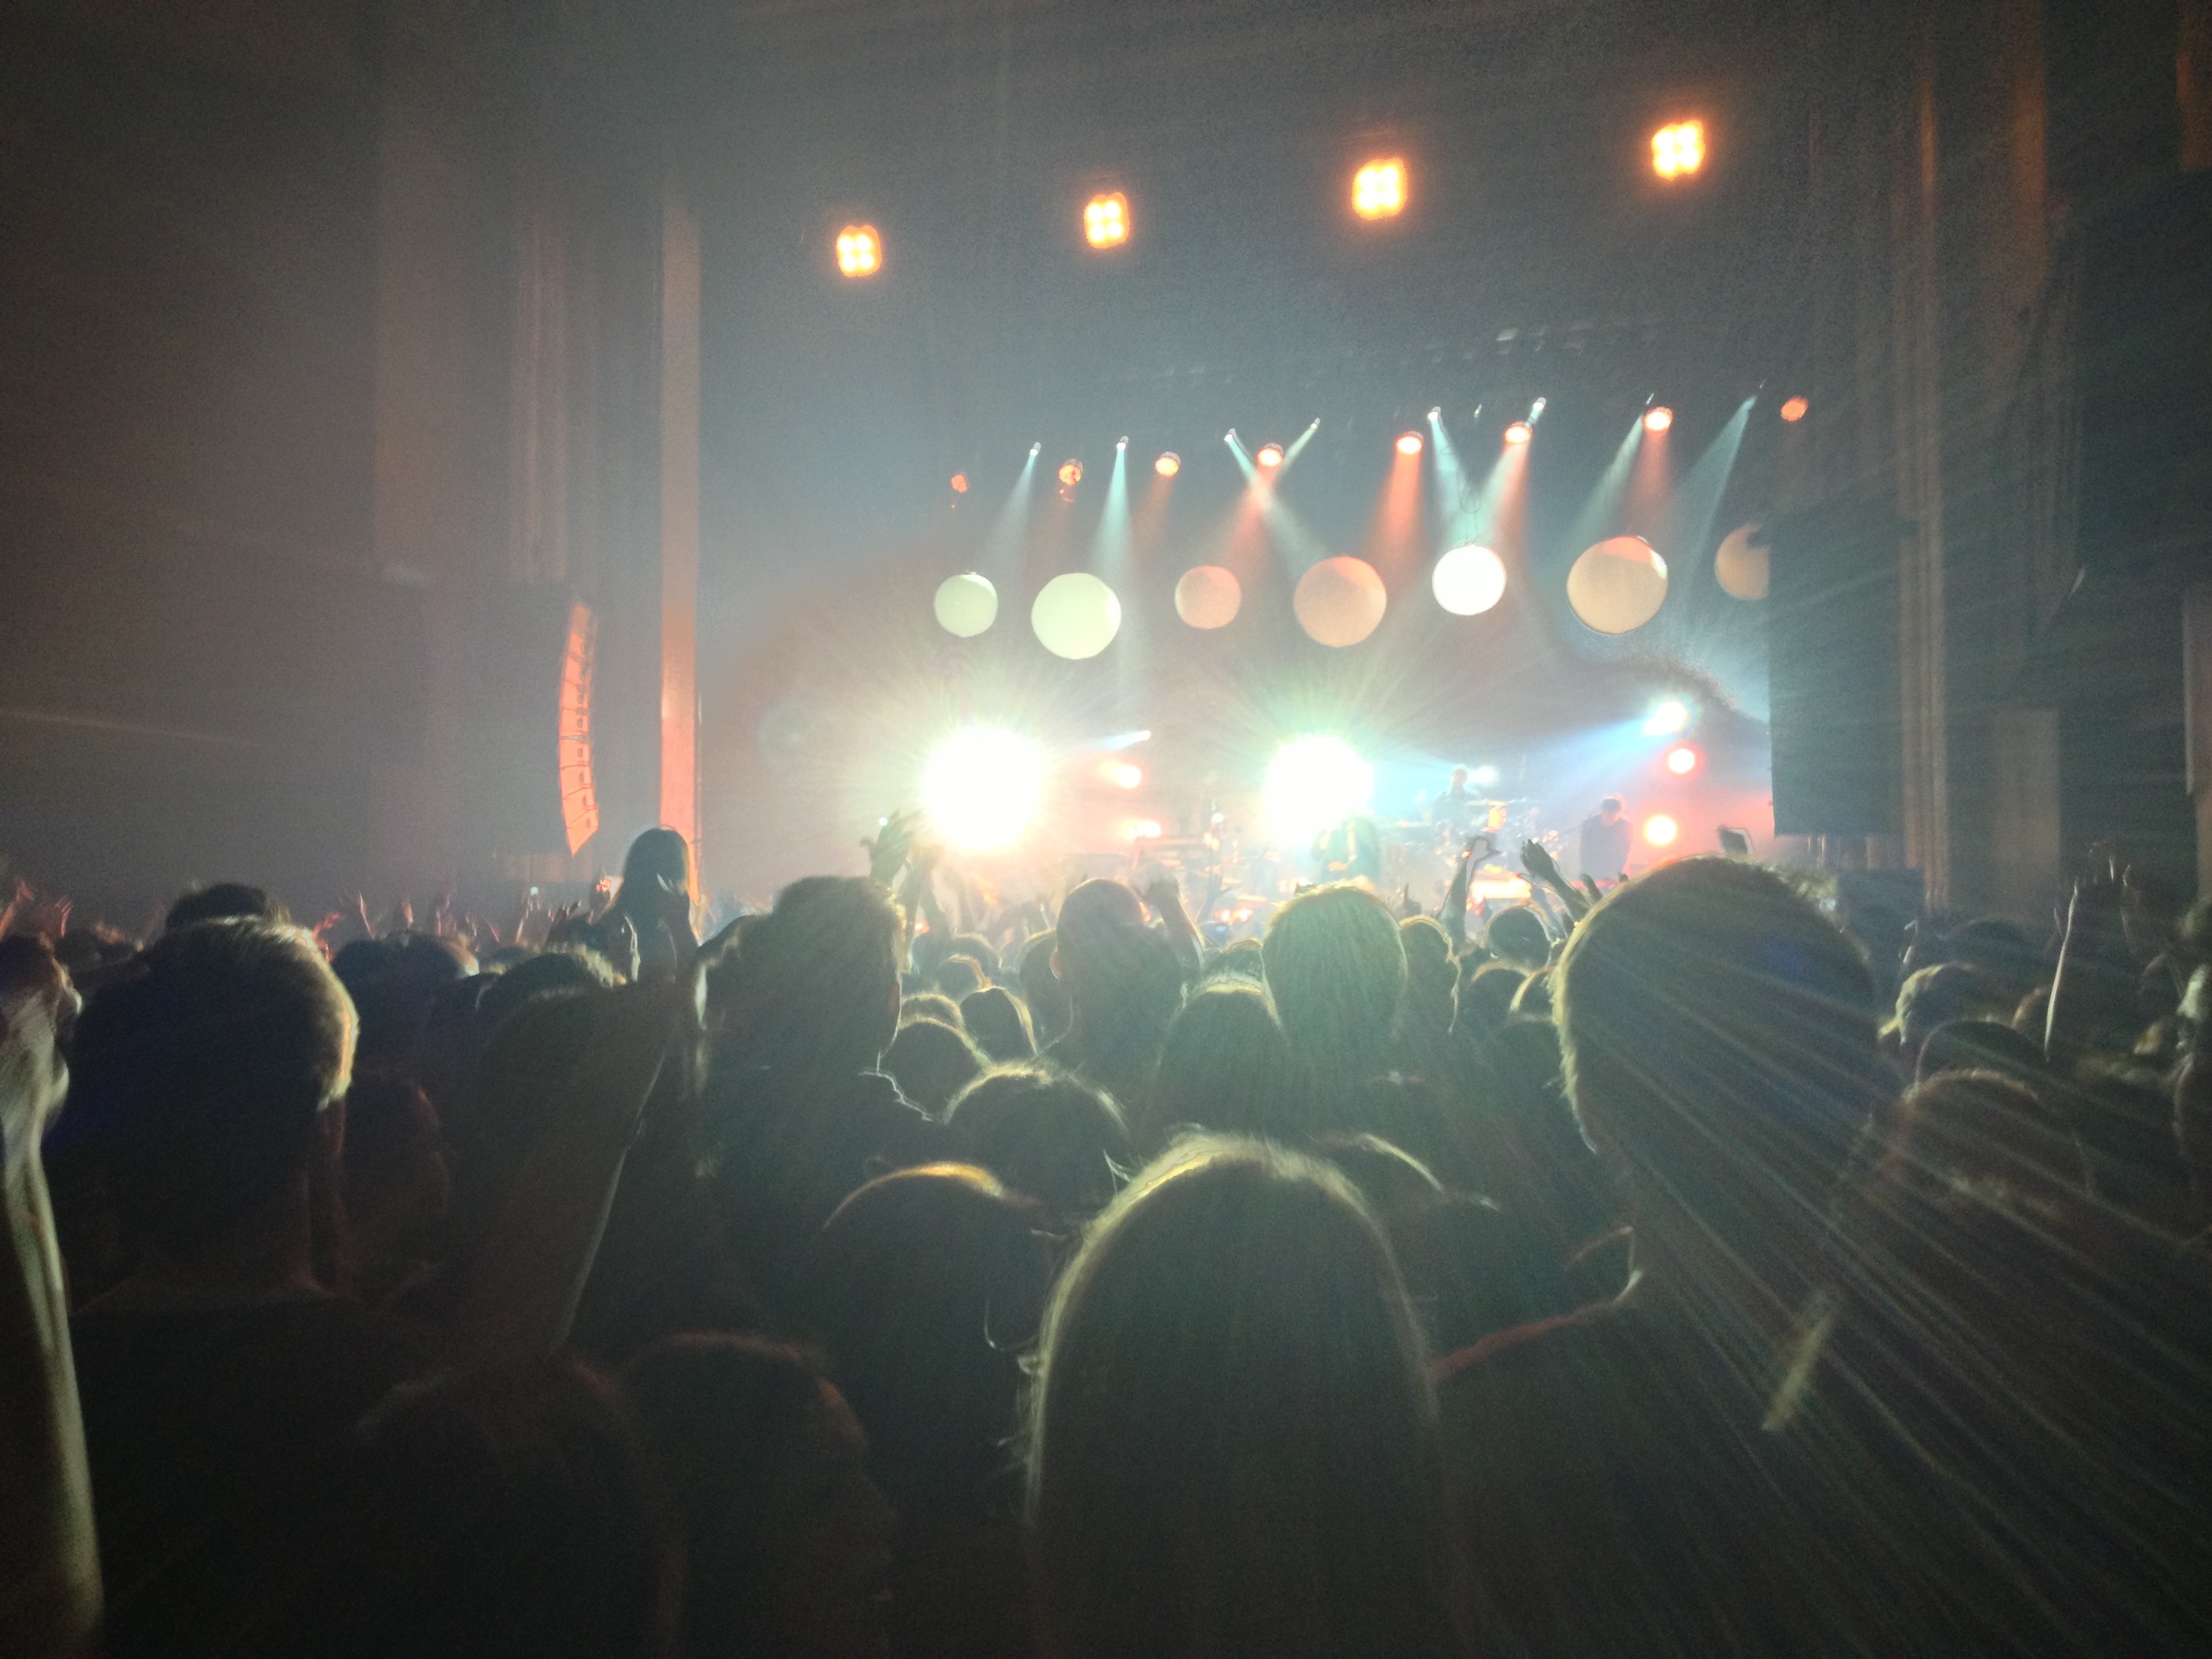
music, crowd, concert, audience, musician, stage, performance, event, entertainment, performing arts, rock concert